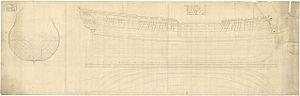
Le HMS Warspite est un vaisseau de ligne de troisième rang, armé de 74 canons, en service dans la Royal Navy à la fin du XVIIIᵉ siècle et au début du XIXᵉ siècle. Construit par les chantiers de Deptford, il est lancé le 8 avril 1758.